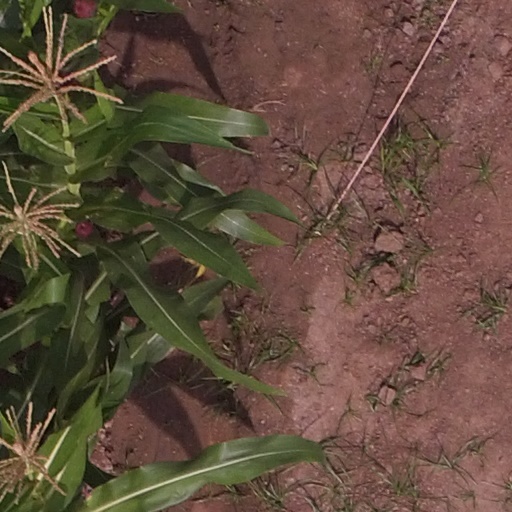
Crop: maize; corn